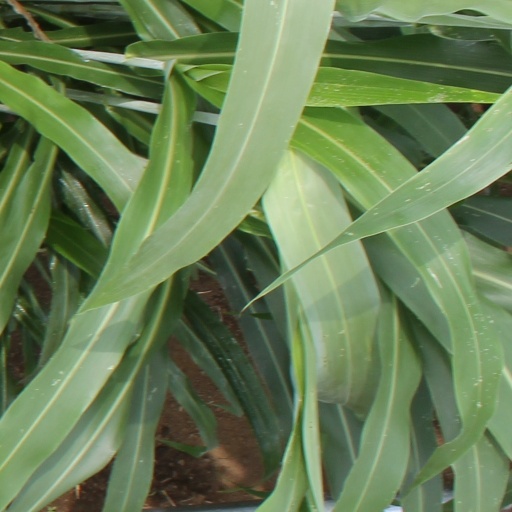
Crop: sorghum